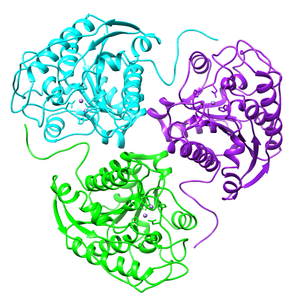
L'arginase est une hydrolase qui catalyse la réaction :